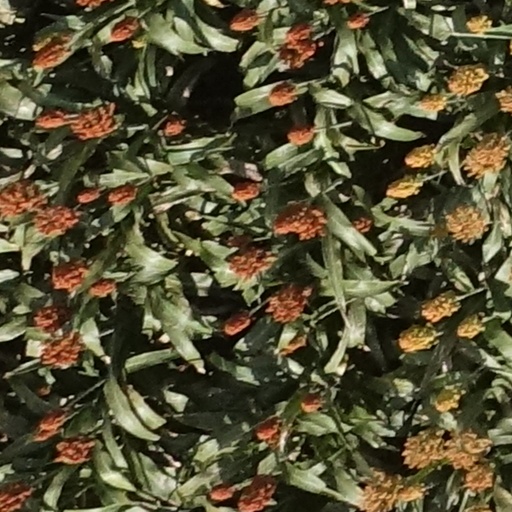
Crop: sorghum